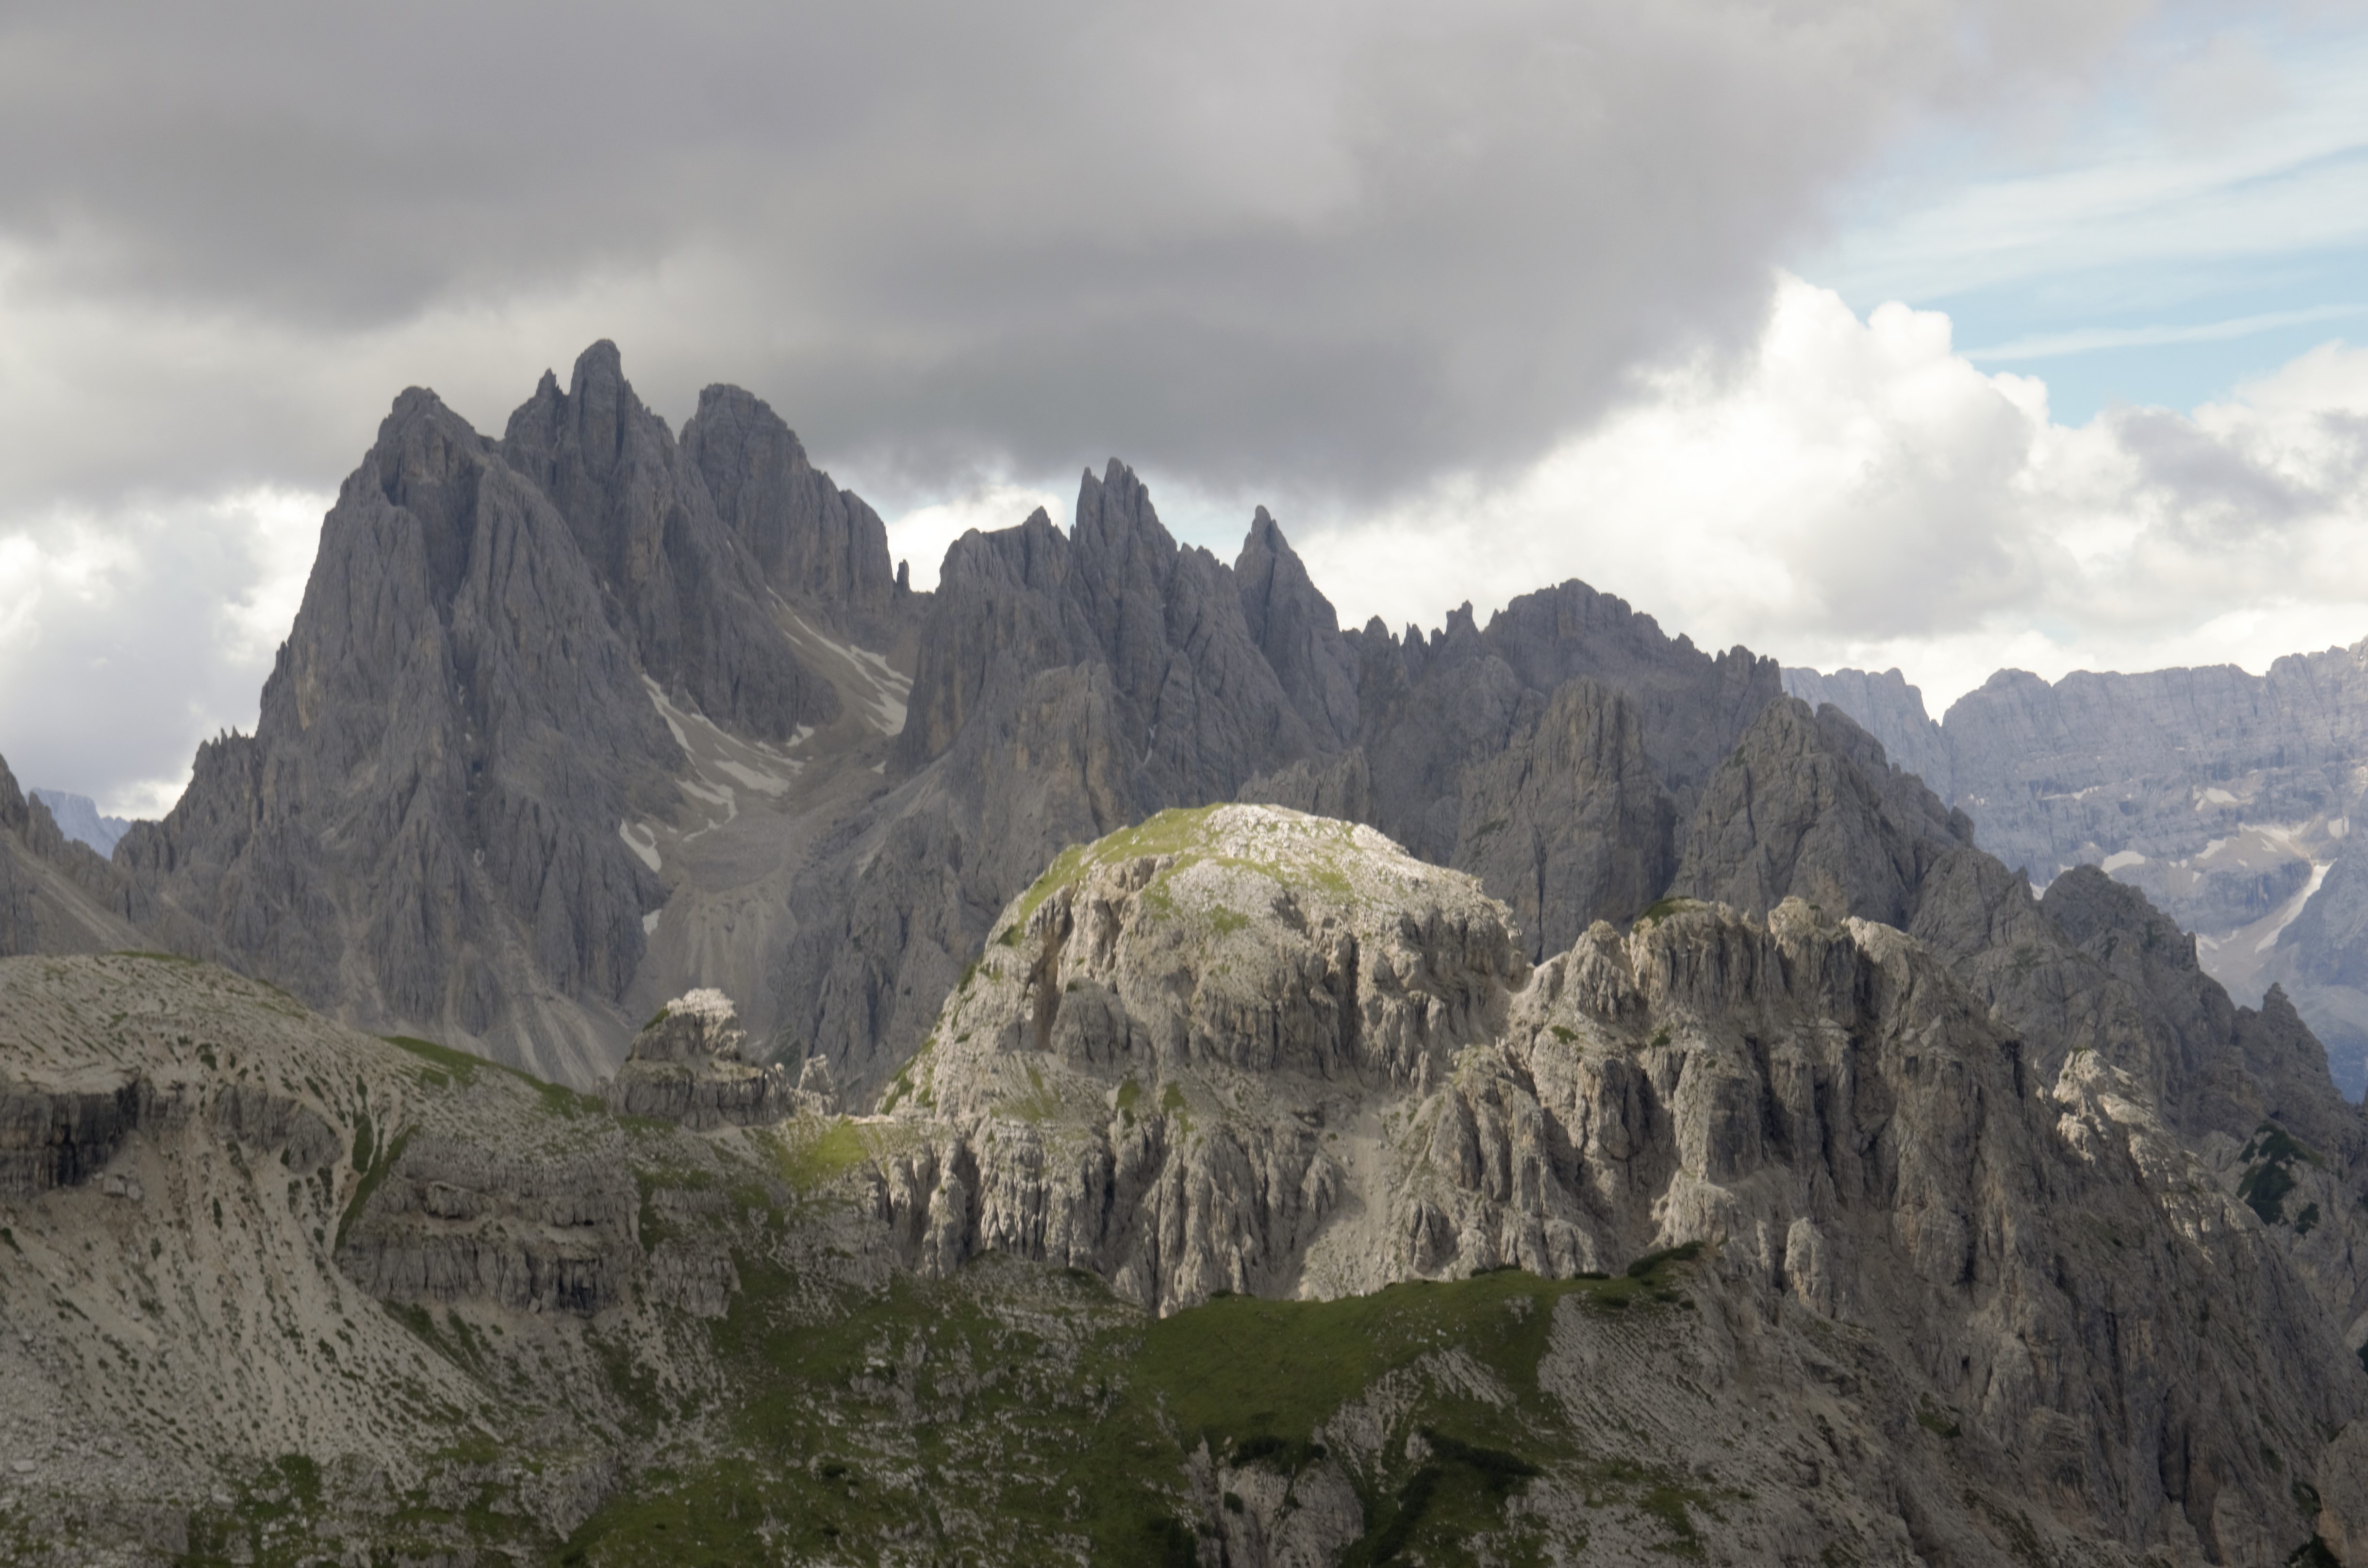
landscape, rock, wilderness, walking, mountain, adventure, view, valley, mountain range, park, italy, terrain, national park, ridge, summit, geology, mountains, alps, badlands, plateau, fell, landform, mountain pass, the dolomites, the alps, tre cime di lavaredo, geographical feature, mountainous landforms